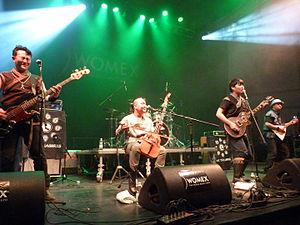
Le folk metal est un genre musical fusionnel de heavy metal et de musique folklorique, ayant émergé en Europe au début des années 1990. Le genre conserve une forte base metal incluant une rythmique rapide et une guitare saturée, mais également des instruments traditionnels des cultures auxquelles ils se réfèrent tels la flûte et la cornemuse, entre autres. Certains groupes n'utilisent pas de tels instruments, mais montrent plutôt dans leurs textes de fortes influences mythologiques ou historiques. Certains groupes de folk metal utilisent des techniques de chant traditionnel et reprennent des poèmes ou des chansons directement issus du folklore.
Nine Treasures est un groupe de Nomadic Folk Metal chinois dont les membres sont essentiellement originaires de la Mongolie-Intérieure. Fondé en 2010, le groupe se produit essentiellement en Asie jusqu'à un passage remarqué au Wacken Open Air 2013 qui les fait connaître au-delà de l'aire asiatique.